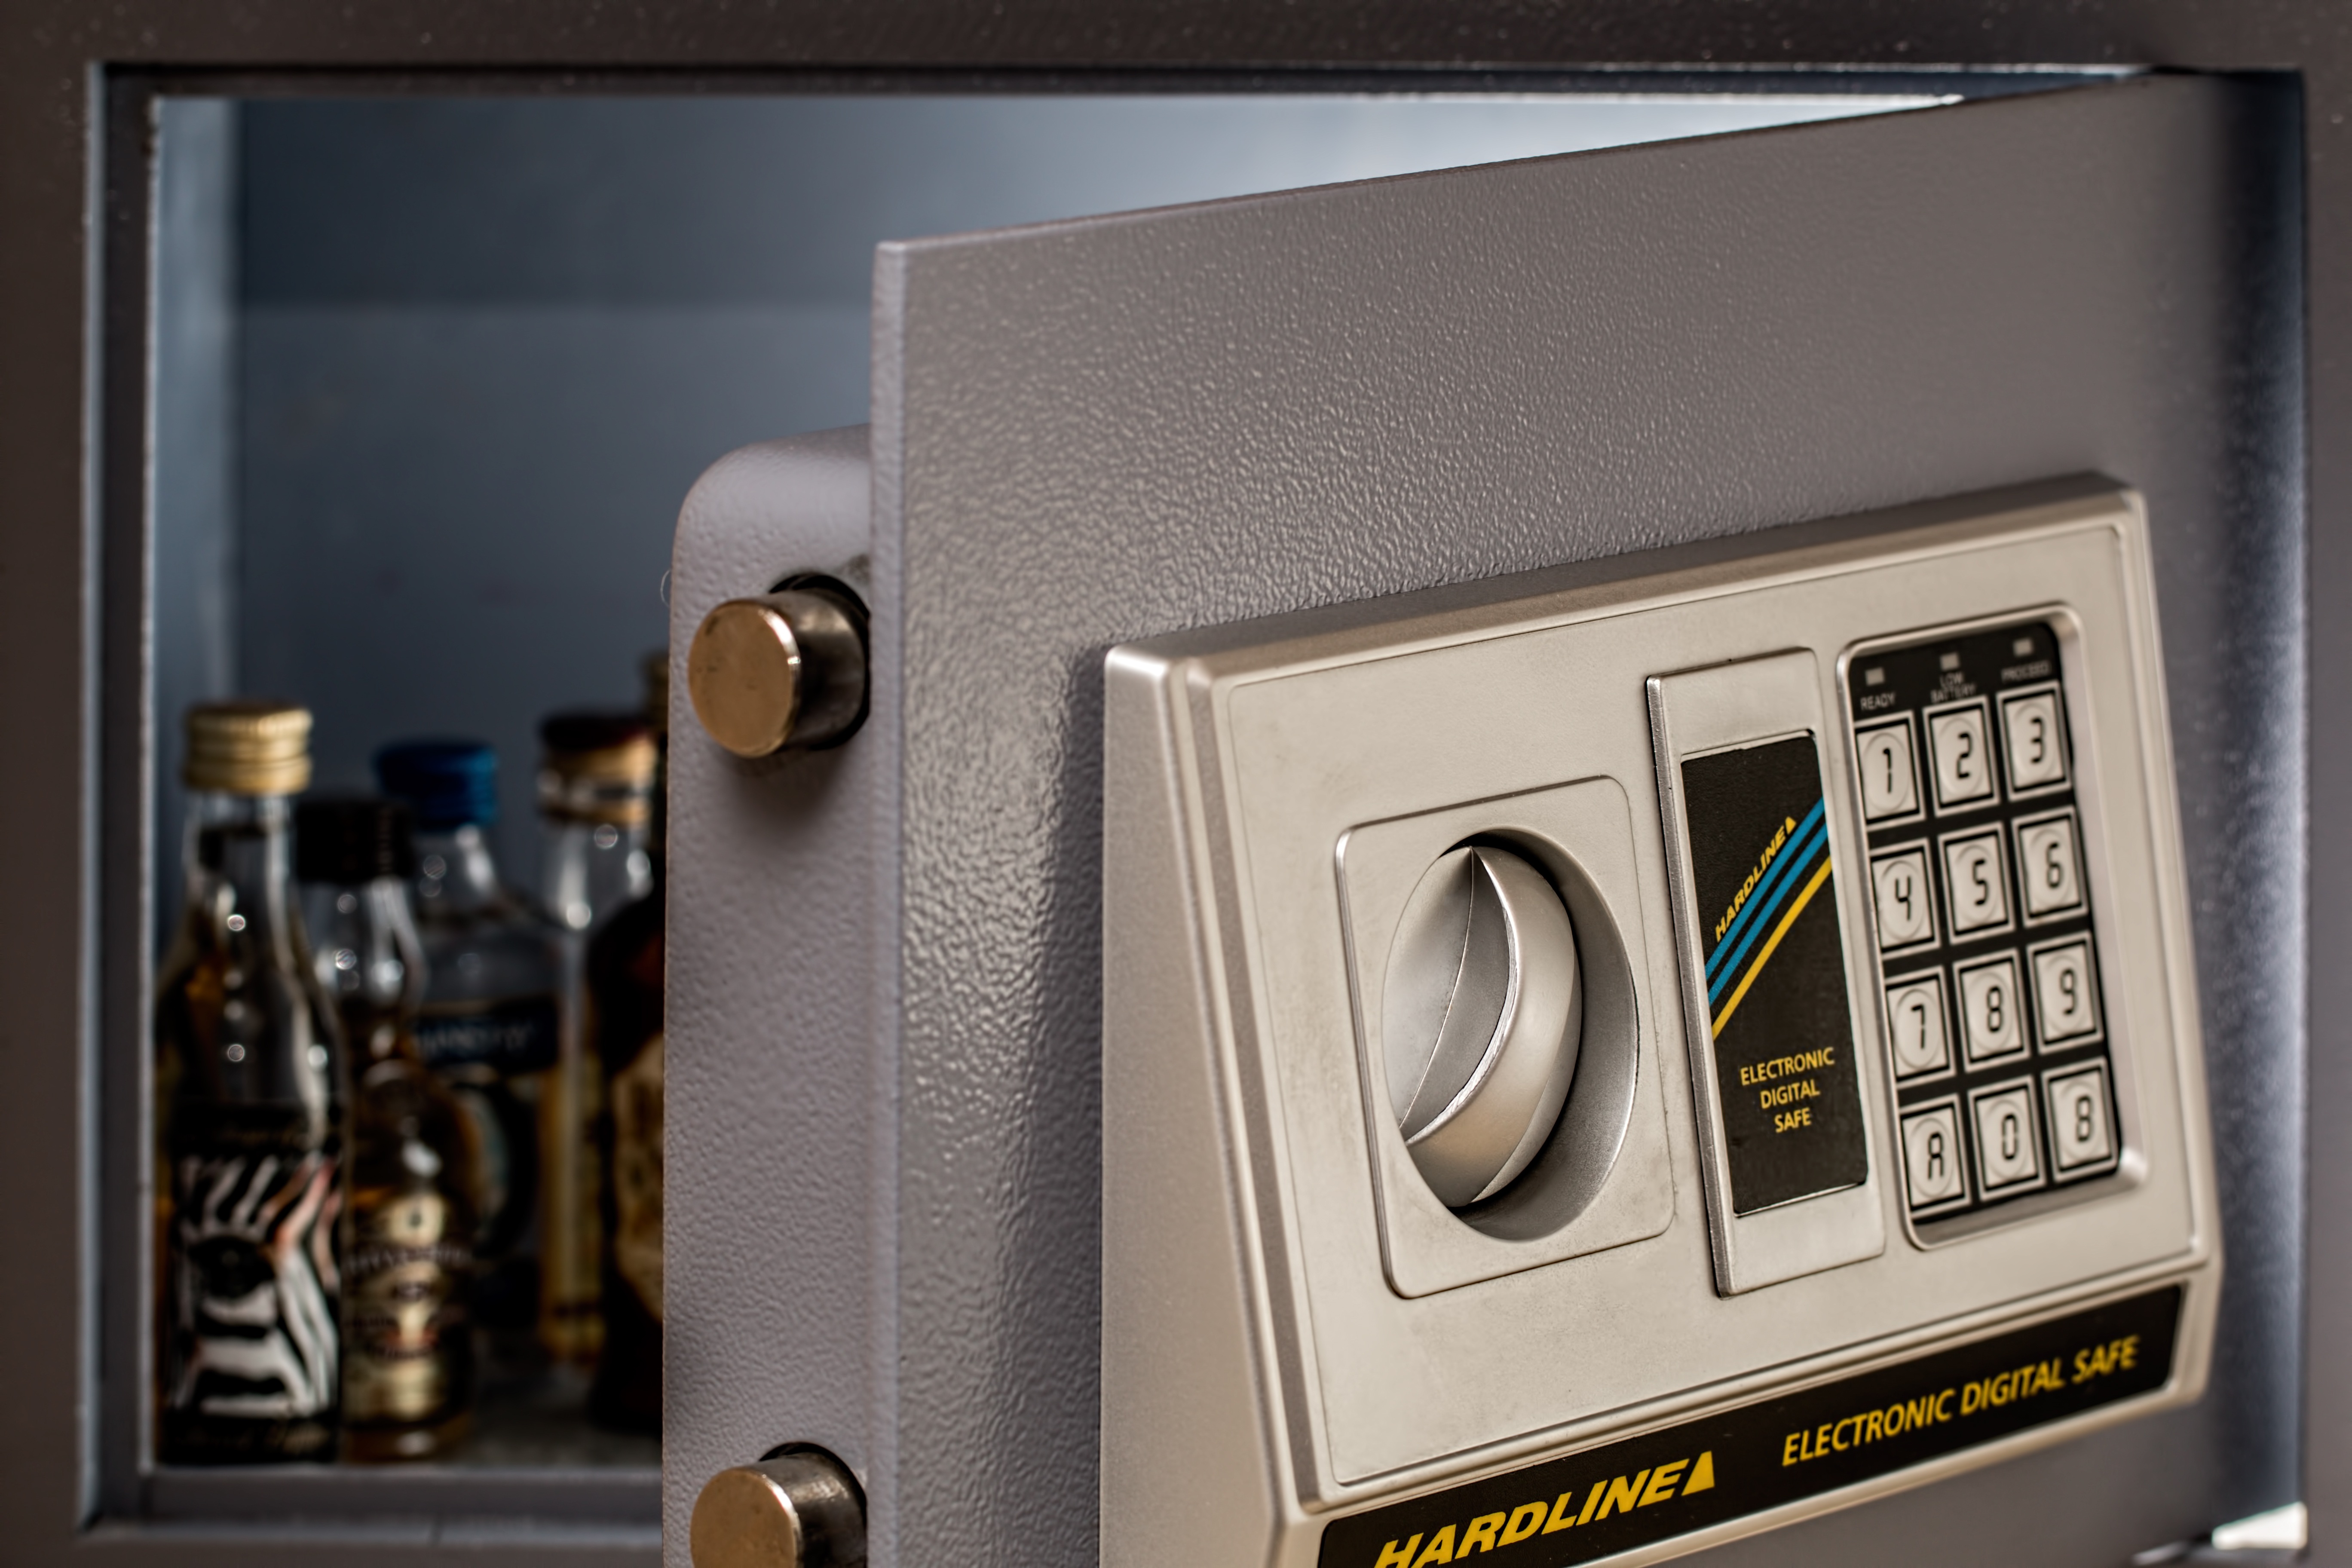
key, security, product, electronics, safety, privacy, lock, crime, protection, password, protect, guard, guardian, secure, access, code, safe, insurance, product design, safeguard, wall safe, digital safe, protection concept, pin number